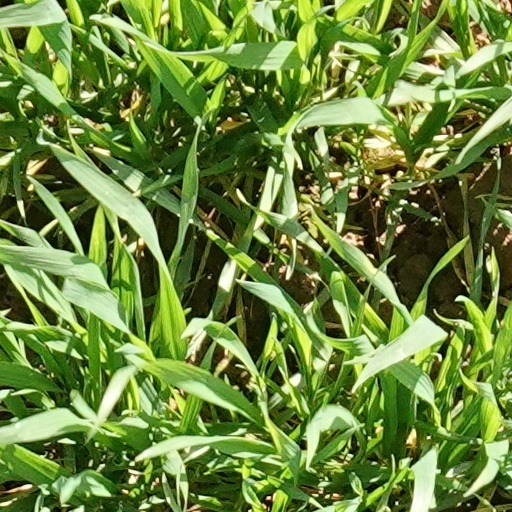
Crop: wheat